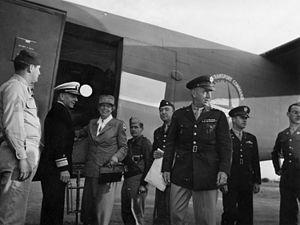
Robert Lawrence Eichelberger est un officier général dans l'United States Army qui commandait la 8ᵉ armée dans la Guerre du Pacifique lors de la Seconde Guerre mondiale.